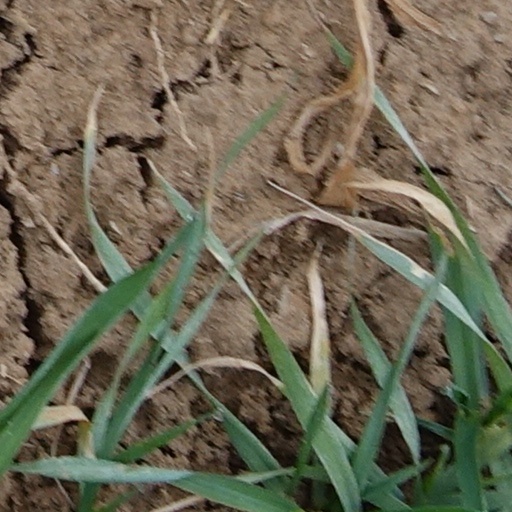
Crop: wheat